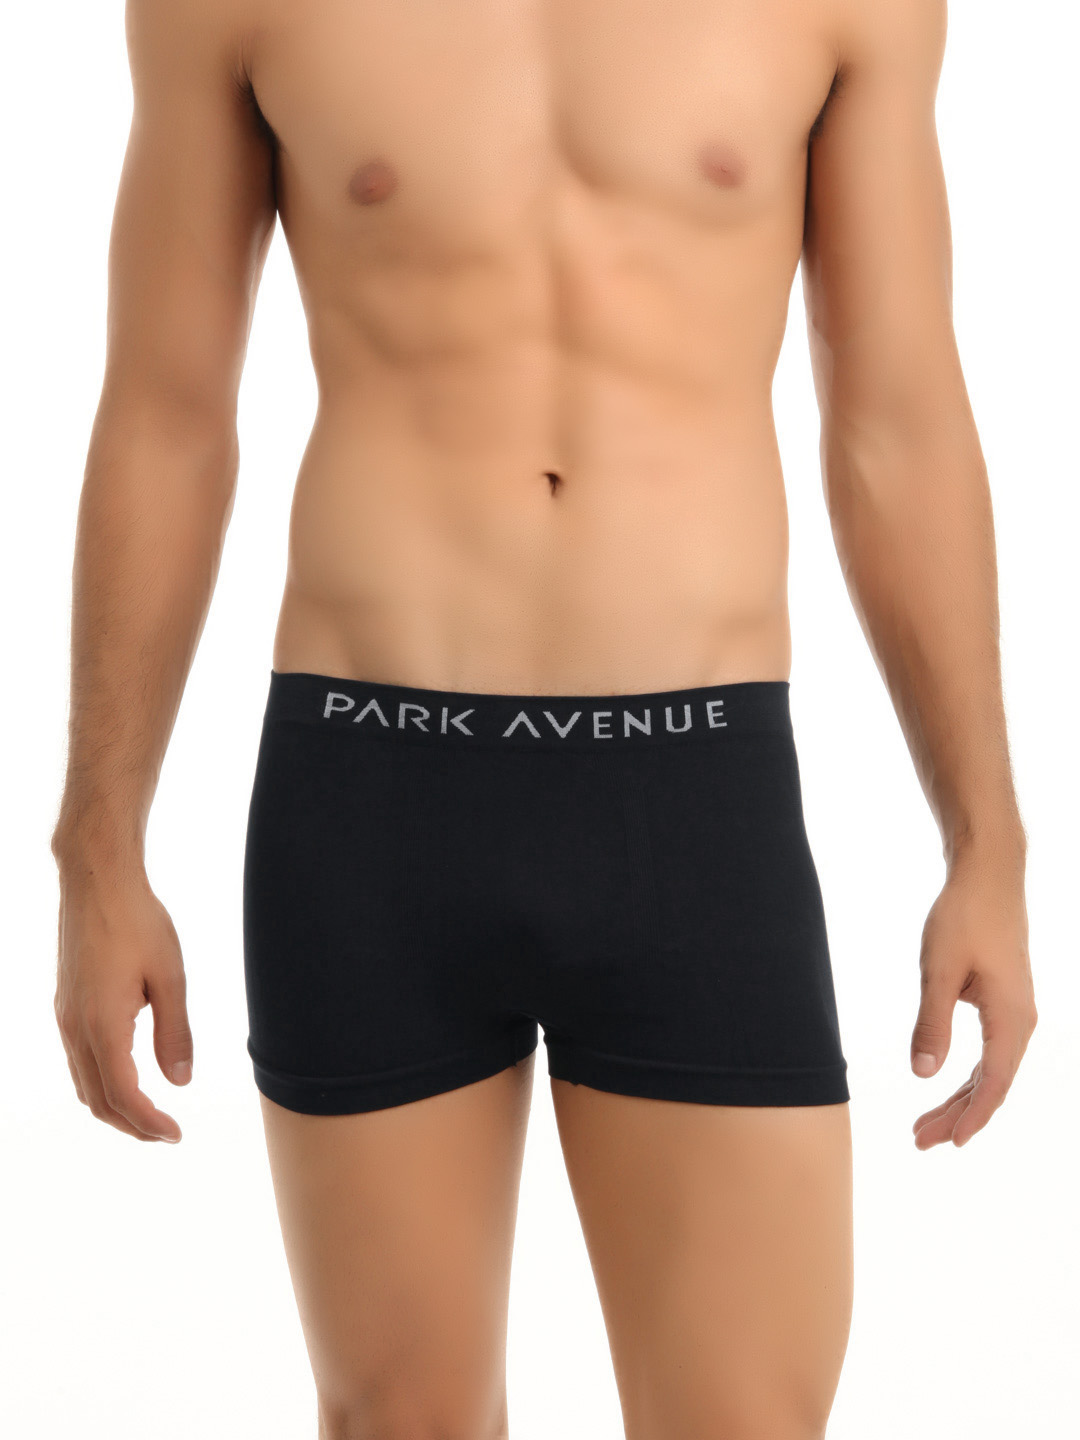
Park Avenue Men Black Trunks
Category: Apparel / Innerwear / Trunk
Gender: Men
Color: Black
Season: Summer 2016
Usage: Casual